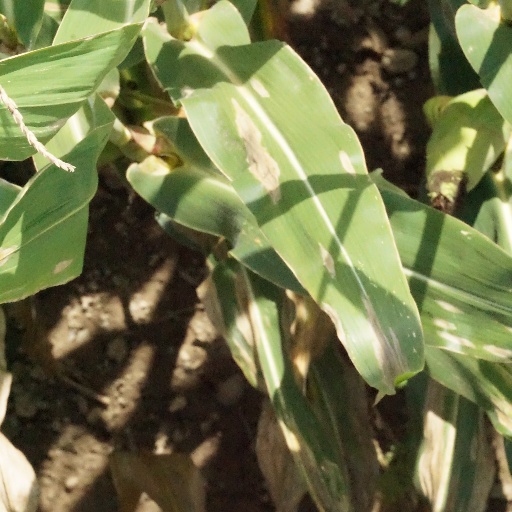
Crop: maize; corn